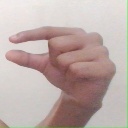
अक्षर: ग